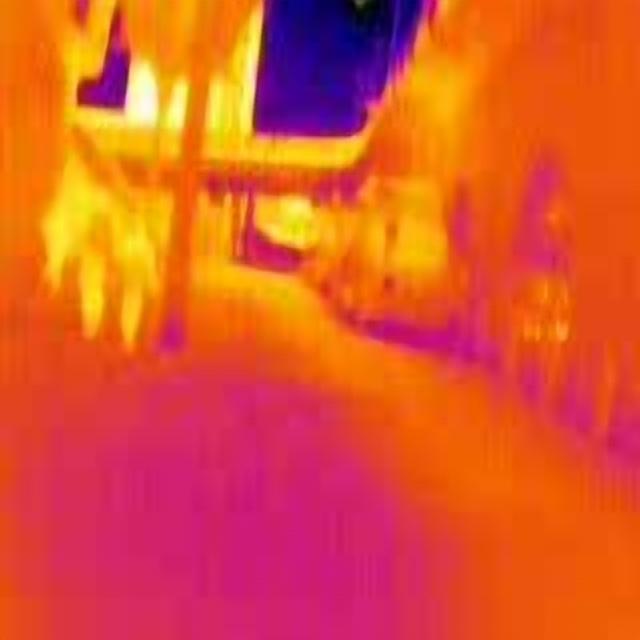
Detected objects:
label: person
label: person